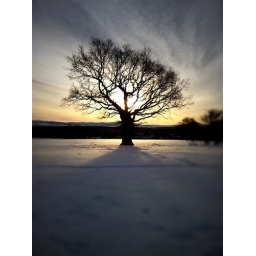
The tree in the snow in the field